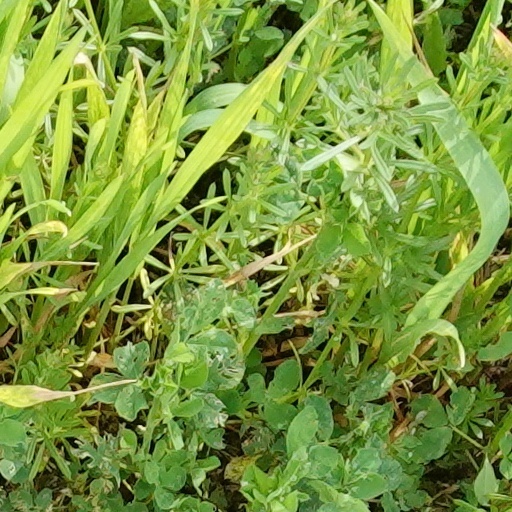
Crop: wheat